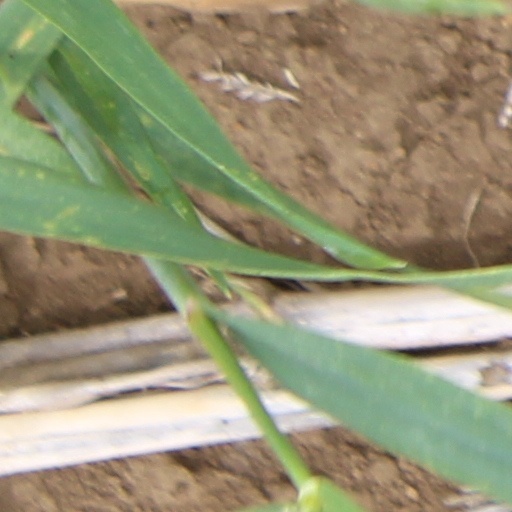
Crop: wheat